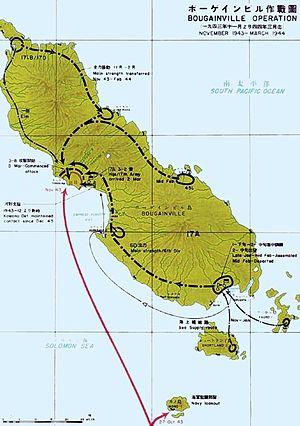
La contre-attaque de Bougainville, également connue sous le nom de seconde bataille de Torokina, est une offensive japonaise infructueuse contre la base alliée au cap Torokina, sur l'île de Bougainville, pendant la guerre du Pacifique, lors de la Seconde Guerre mondiale. Il s'agit d'une des engagements de la campagne de Bougainville.